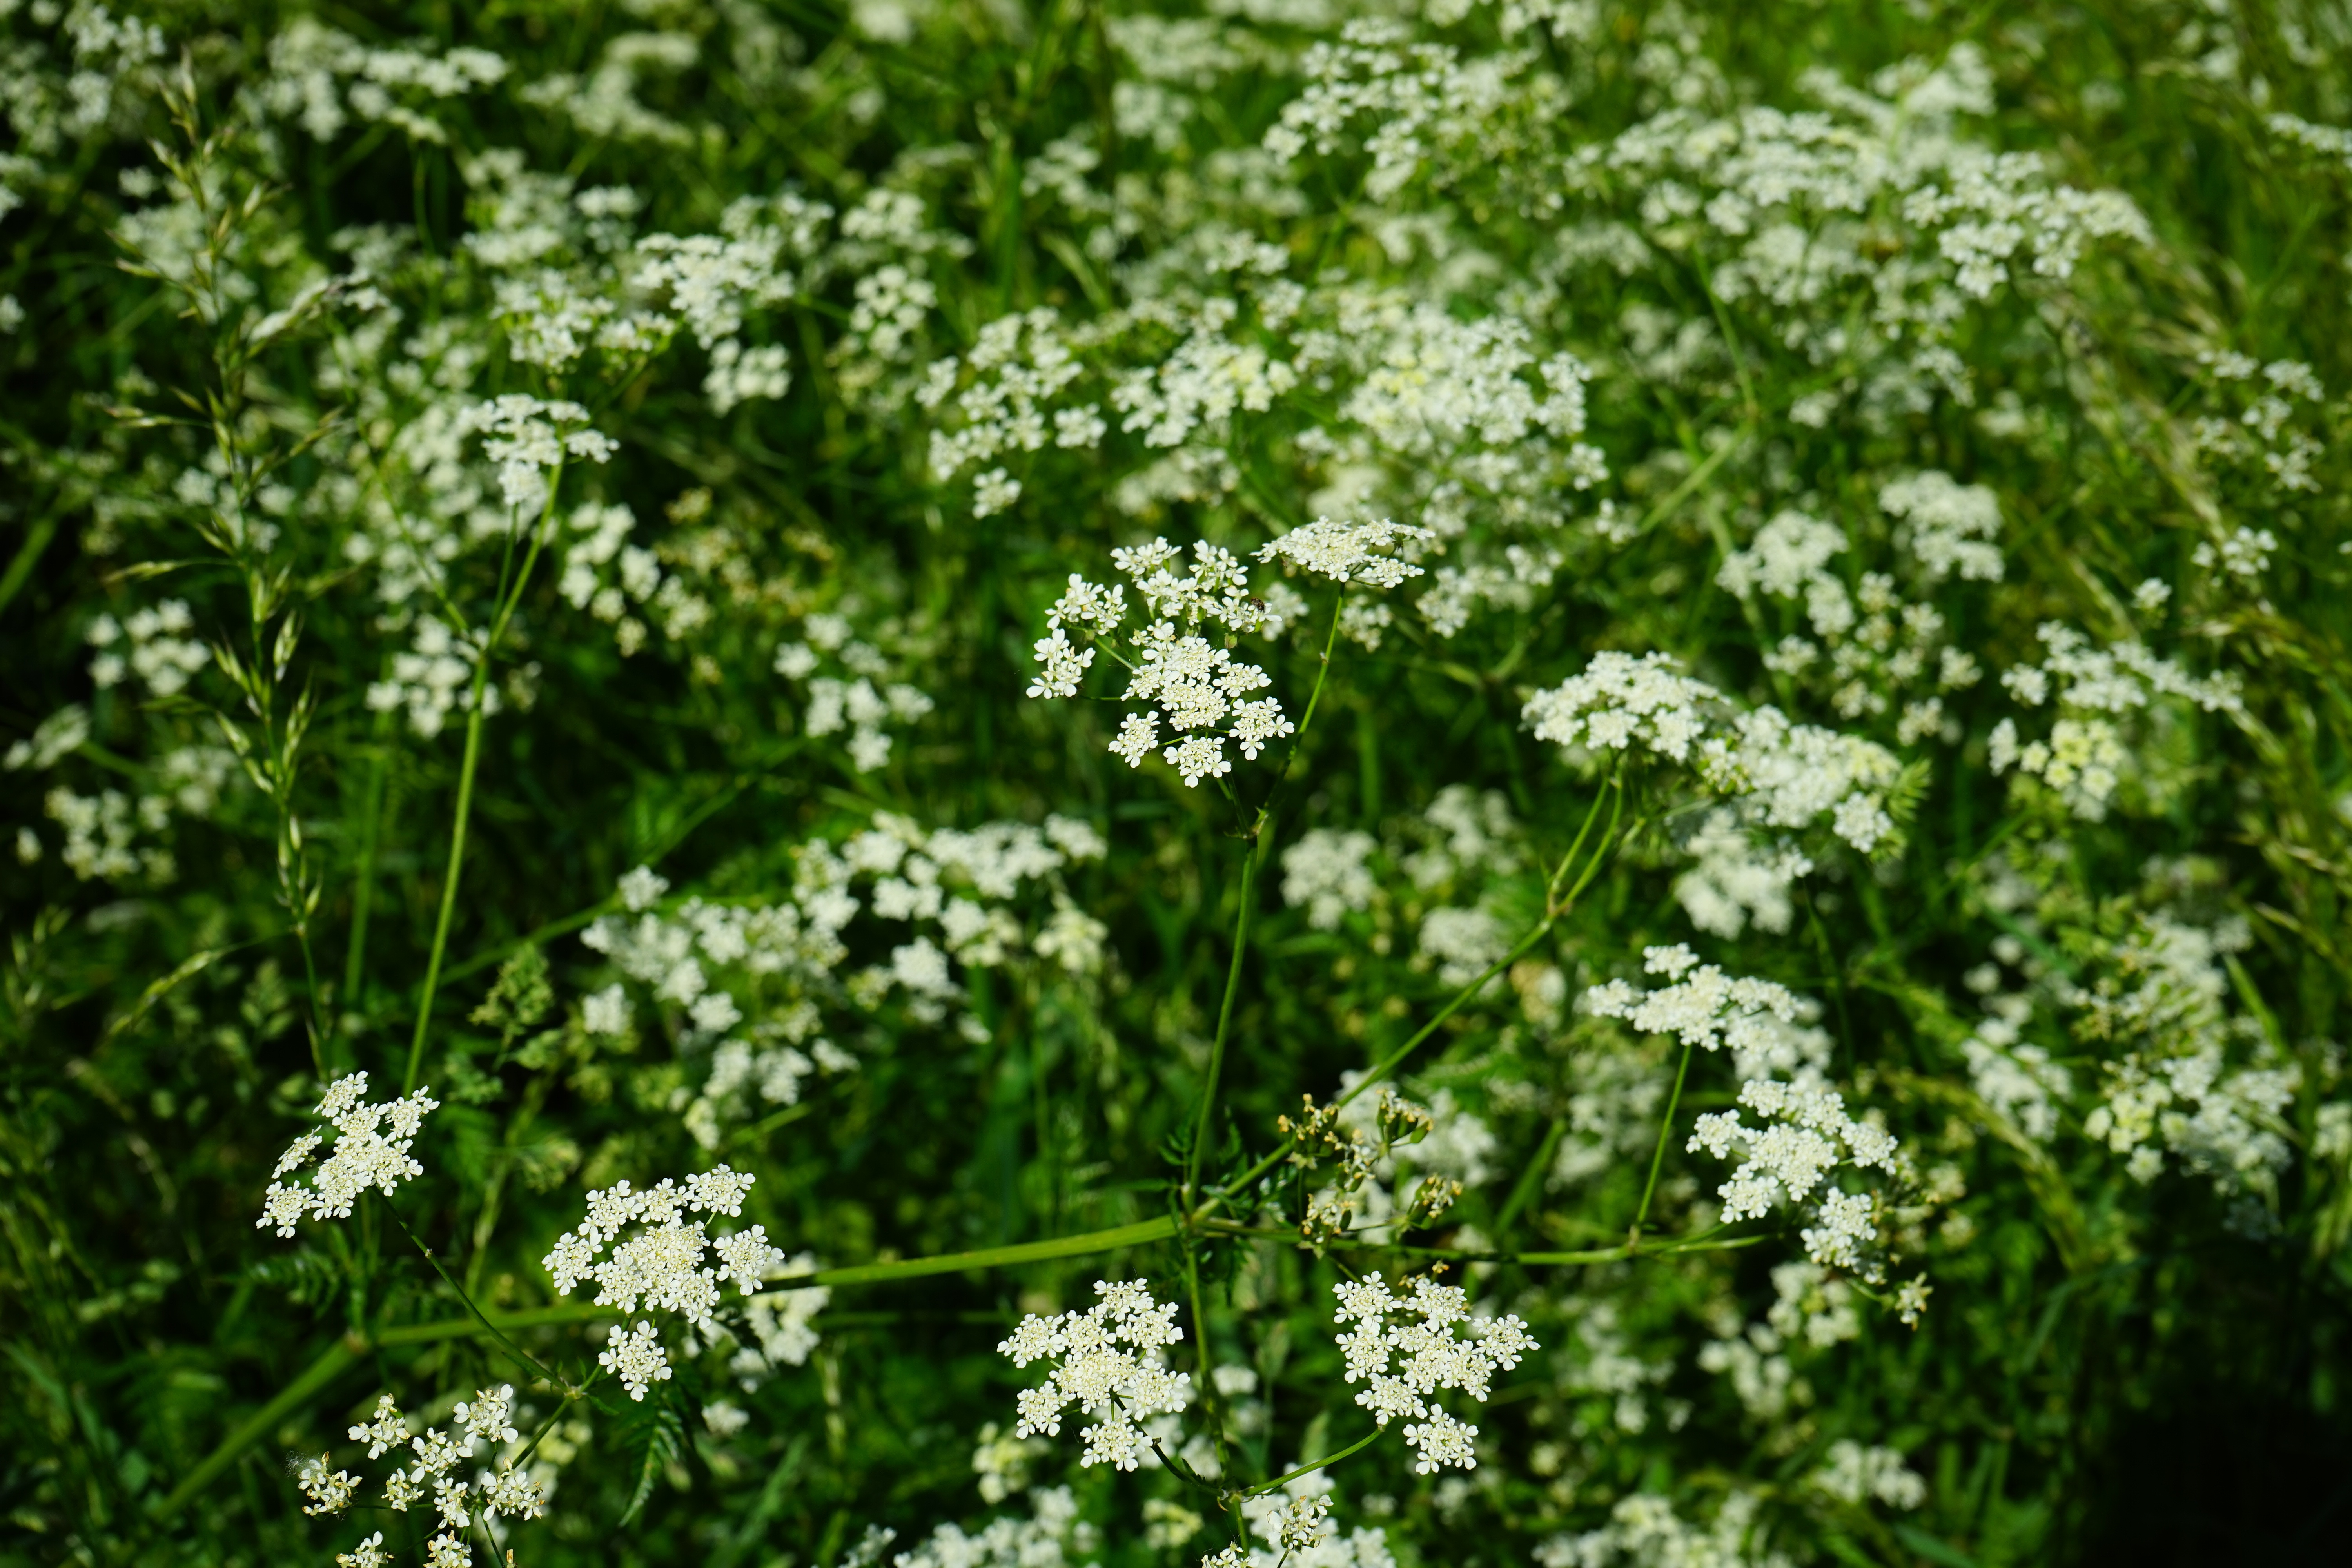
plant, white, flower, food, herb, produce, vegetable, flowers, hemlock, meadowsweet, yarrow, cocker, scissors, anthriscus, chervil, flowering plant, umbelliferae, grassland plants, doldengewaechs, apiaceae, anthriscus sylvestris, anxious, caraway, cow parsley, meadow herbs, land plant, apiales, sweetscented bedstraw, parsley family, cicely, pointed chervil, chaerophyllum sylvestre, wild temulum, apioideae, hare grass, b umlikraut, book holder, buggla, bush tumors, cherbel, chrabella, emtstengel, ass korbel, eselspeterlein, fine scherre, hard head, hard kopp, heustengel, were hanging applicable, wild ibarach, calves kerner, kalberkropf, calves scissors, kalbarkrop, kalverkropp, kelber nuclear, kerbel nuclear, kirbel, kirbelstengel, wild k rffel, korbelkom, krabellen, krebellen, kreblikraut, kruud, kuhpeterlein, ledepipenkrud, ledespypenkrut, leiterlikraut, paguda, horse cumin, piffenkrut, pigudabengel, pipencrud, ramsch feathers, ross caraway, sch rl ch, droves beep, scharpenpiepen, tigerlikraut, tschickan, water herbs, windroslein, guides root, zieger